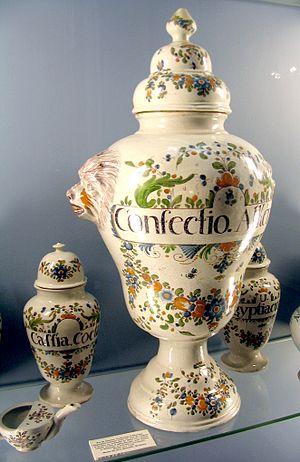
Pot à pharmacie en faïence de Bordeaux. Pot de monstre. Confection d'Alkermes, composition fameuse tirant son nom de l'insecte, le kermes ou cochenille du chêne vert, utilisée comme cordial et aphrodisiaque, pour chasser la mélancolie et prévenir l'avortement. Manufacture Hustin, Musée des arts décoratifs de Bordeaux, France, vers 1720.
Le musée des Arts décoratifs et du Design de Bordeaux est un musée situé dans l'hôtel de Lalande, à Bordeaux, en Nouvelle-Aquitaine. Les collections du musée, mobilier, meubles portuaires, céramique, verrerie, orfèvrerie, instruments de musique et de mesure, miniatures, arts de la table ou objets de l'intime constituent un exemple des arts décoratifs français, et en particulier bordelais, des XVIIIᵉ et XIXᵉ siècles, et un témoignage sur l'histoire de Bordeaux, ville des Lumières et grand port de négoce au XVIIIᵉ siècle. Depuis 2013, le musée des Arts décoratifs et du Design, soutenue par l’équipe culturelle de la ville de Bordeaux, développe une programmation pour faire dialoguer arts décoratifs et design, et pour nourrir la diffusion culturelle et l'éducation en matière de design, associant économie et culture.
Les apothicaires et apothicairesses étaient les précurseurs des pharmaciens. Ils préparaient et vendaient des breuvages et des médicaments pour les malades.